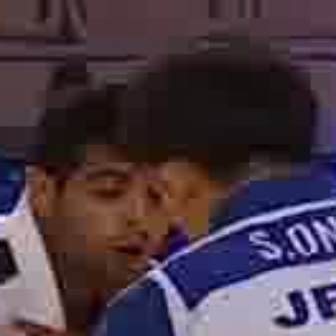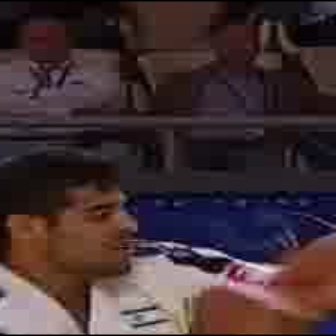
  Please identify the target specified by the bounding box [63,153,180,270] in the first image and locate it in the second image. Return the coordinates in [x_min,y_min,x_max,y_max] format.
Answer: [50,189,131,270]